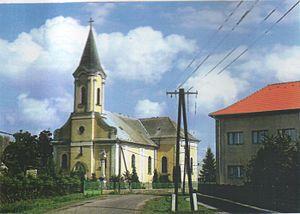
Rábapatona est un village et une commune du comitat de Győr-Moson-Sopron en Hongrie.